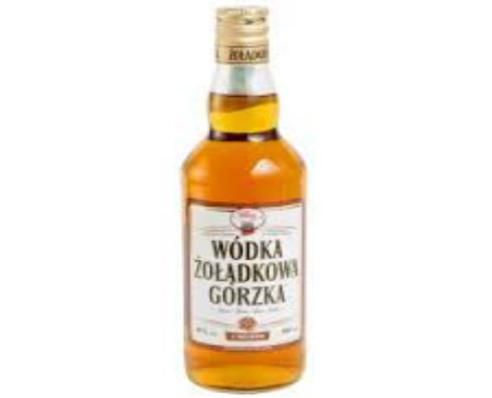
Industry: Food